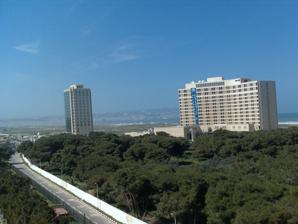
Building: Hilton Alger
Country: Algeria
Year built: 1992
Hotel in Algiers, Algeria Hilton Alger General information Location Algiers , Algeria Opening 1993 Closed 2017 Owner DAHLI Other information Number of rooms 412 Number of suites 40 The Hilton Alger was a hotel in Algiers , Algeria operated by Hilton Hotels . It opened in 1993 and closed in 2017. History The hôtel was built in the early 1990s as joint-venture between Daewoo and the state owned SAFEX. It opened in 1993 as a Hilton but it closed less than one year later, after the assassination of the Daewoo representative in Algeria. It reopened in 1997 as Hotel International d'Alger and become a Hilton again in 2000. It closed in 2017. Facilities The hotel contained 412 rooms, including 40 deluxe suites. The Sara restaurant served Mediterranean cuisine, while the Casbah served traditional Algerian cuisine and Tamina served Mediterranean and international cuisine. The hotel also had numerous bars and lounges. References